John Holladay

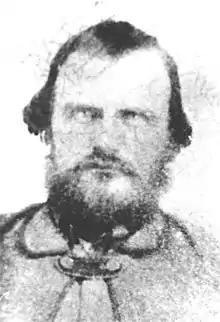
Portrait of John Holladay (1798-1861)

John Holladay was born in Camden District, Kershaw County, South Carolina. Some Utah descendants erroneously insist on calling him "John Daniel", though no credible evidence supports this. Historical records agree his given name was only "John".